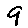
Label: 9